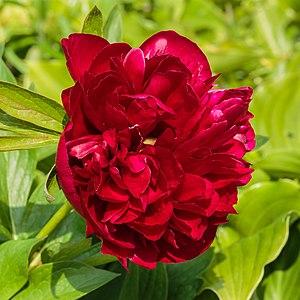
Les pivoines, du grec ancien παιωνία, variante féminine de l'adjectif παιώνιος, païônía : pivoine, plante médicinale, sont des plantes à racines tubéreuses, originaires de diverses régions de l’Europe à l’Extrême-Orient, notamment de Chine, où elles sont associées à la ville de Luoyang, ainsi que de l’ouest des États-Unis.